Parkway Newbury

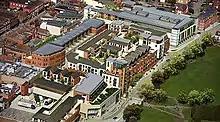
Artist's impression of Parkway Newbury

The planning of the 5.7acre site began in 2004. The development began in March 2009 with the site being cleared of buildings. Before construction began, West Berkshire Council had to take several steps to compulsory purchase land for the development. In order for the centre to be joined to the existing streets, 35 and 36 Northbrook Street had to be knocked through.